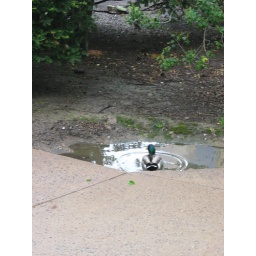
Penn State duck swimming in a small puddle (#400)